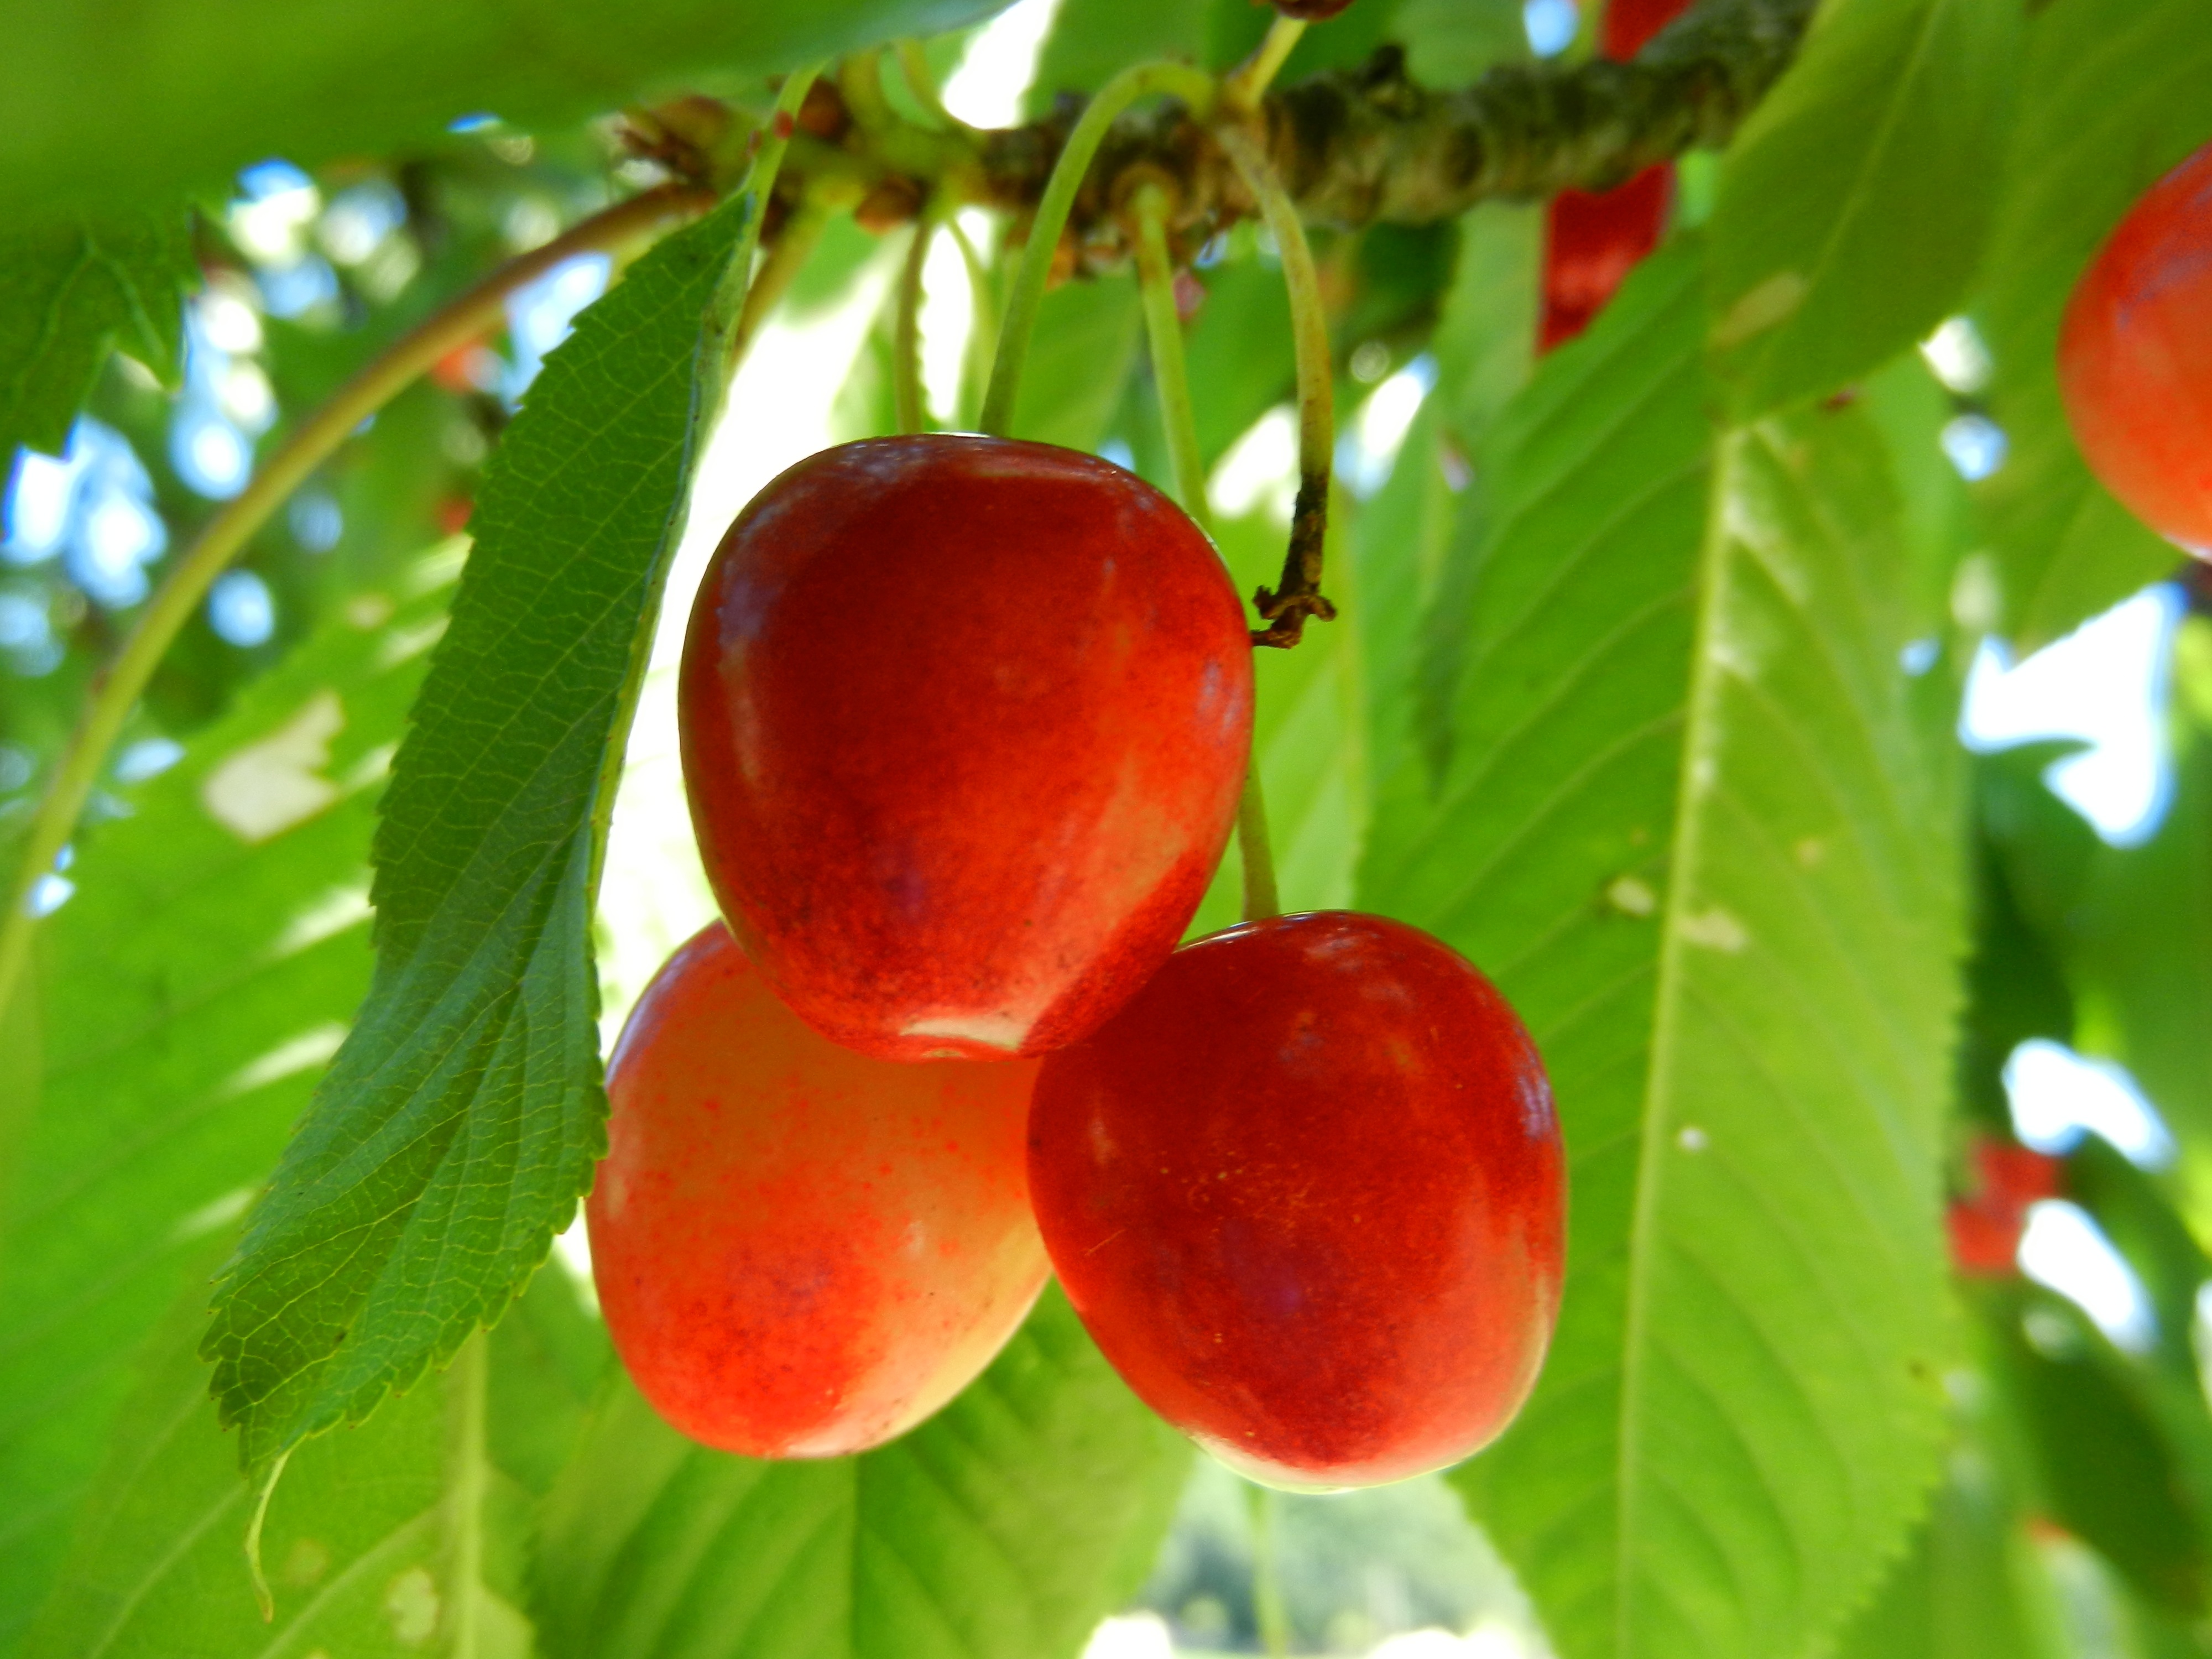
branch, plant, fruit, flower, food, produce, apricot, power, shrub, cherries, rose hip, flowering plant, rose family, acerola, malpighia, land plant, rose order